2048 (video game)

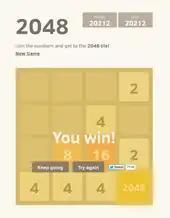
A completed game. The 2048 tile is in the bottom-right corner.

"2048" is played on a plain 4×4 grid, with numbered tiles that slide when a player moves them using the four arrow keys. The game begins with two tiles already in the grid, having a value of either 2 or 4, and another such tile appears in a random empty space after each turn. Tiles with a value of 2 appear 90% of the time, and tiles with a value of 4 appear 10% of the time. Tiles slide as far as possible in the chosen direction until they are stopped by either another tile or the edge of the grid. If two tiles of the same number collide while moving, they will merge into a tile with the total value of the two tiles that collided. The resulting tile cannot merge with another tile again in the same move. Higher-scoring tiles emit a soft glow; the largest possible tile is 131,072.